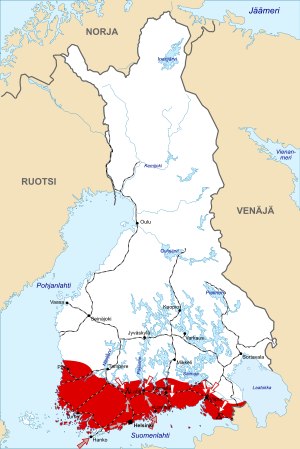
Den finske borgerkrig / Krigens gang / Våbenbrødre / Soldater på skinner
Den tyske intervention (grå pile) og de sidste offensiver i krigen
"Den finske borgerkrig var en af de nationale, politiske og sociale omvæltninger, som blev forårsaget af 1. verdenskrig i Europa. Borgerkrigen drejede sig om kontrol og ledelse af Storhertugdømmet Finland da det opnåede sin uafhængighed af Rusland efter oktoberrevolutionen i Petrograd. Krigen blev udkæmpet fra 27. januar til 15. maj 1918 mellem styrker fra Finlands Socialdemokratiske Parti under ledelse af Finske Folks Delegation, kaldet ""De røde"" og styrker fra de ikke-socialistiske konservativt-anførte Finske senat, kaldet ""De hvide"". De røde var hovedsagelig finsktalende arbejdere og fik støtte fra den den Føderative russiske Sovjetrepublik. De havde deres base i industribyerne mod syd. De hvide bestod overvejende af landmænd og svensktalende fra middel- og overklassen, og de fik militær støtte fra det Tyske kejserrige. De hvide vandt krigen, hvor omkring 37.000 mennesker døde ud af en befolkning på 3 millioner.